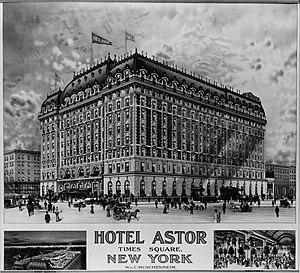
L’hôtel Astor est un ancien hôtel situé à New York, aux États-Unis. Ouvert en 1904, il est démoli en 1967 pour laisser place au gratte-ciel One Astor Plaza.